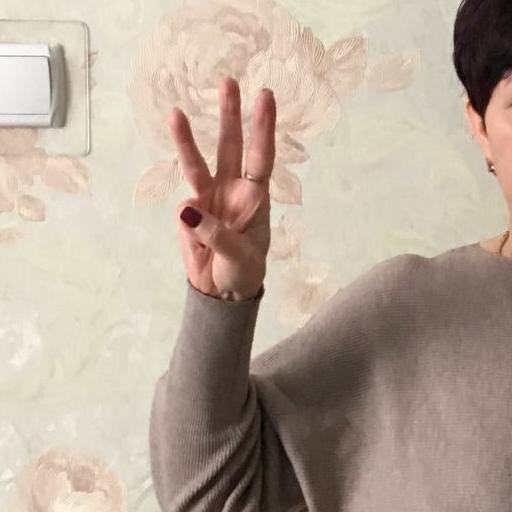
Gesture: three